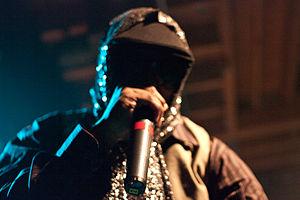
Kool Keith, de son vrai nom Keith Matthew Thornton, né le 19 octobre 1963 dans le Bronx, New York, est un rappeur et producteur américain. Au long de sa carrière, Kool Keith travaille en solo et en collaboration avec d'autres artistes. Kool Keith est considéré comme l'un des rappeurs les plus excentriques et inhabituels.